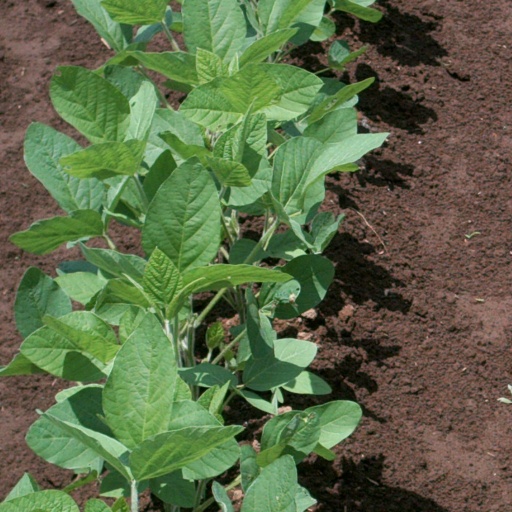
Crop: soybean